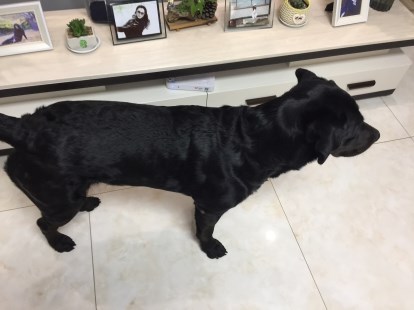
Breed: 3580-n000122-Labrador_retriever